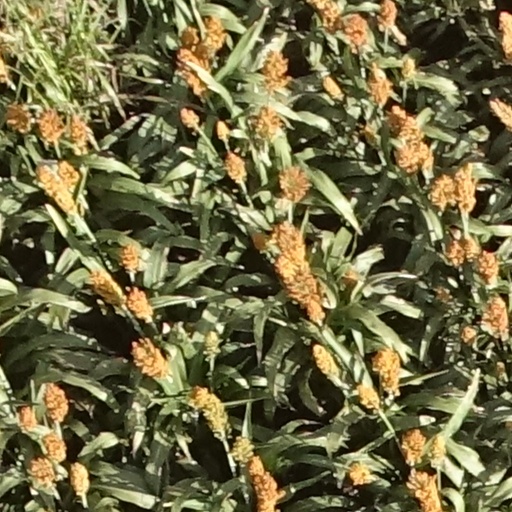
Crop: sorghum